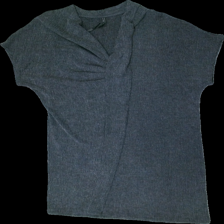
View: front
Type: Tunic
Category: Ladies
Brand: Free Quent
Colors: Grey
Material: 80% polyester, 20% cotton
Cut: V-collar
Size: L
Season: Spring
Price range: 50-100
Recommended usage: Reuse